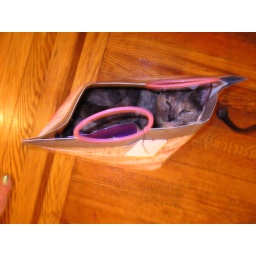
cat in the bag